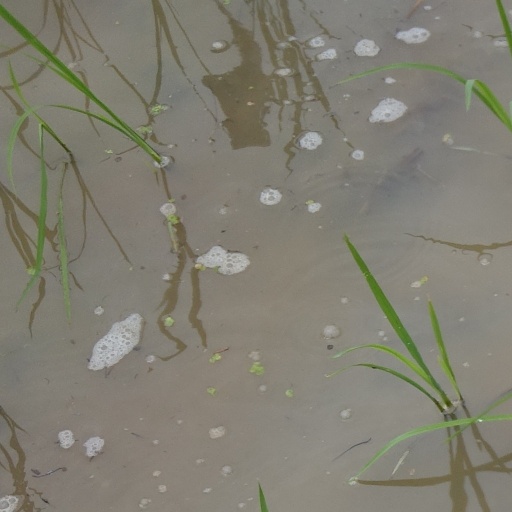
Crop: rice